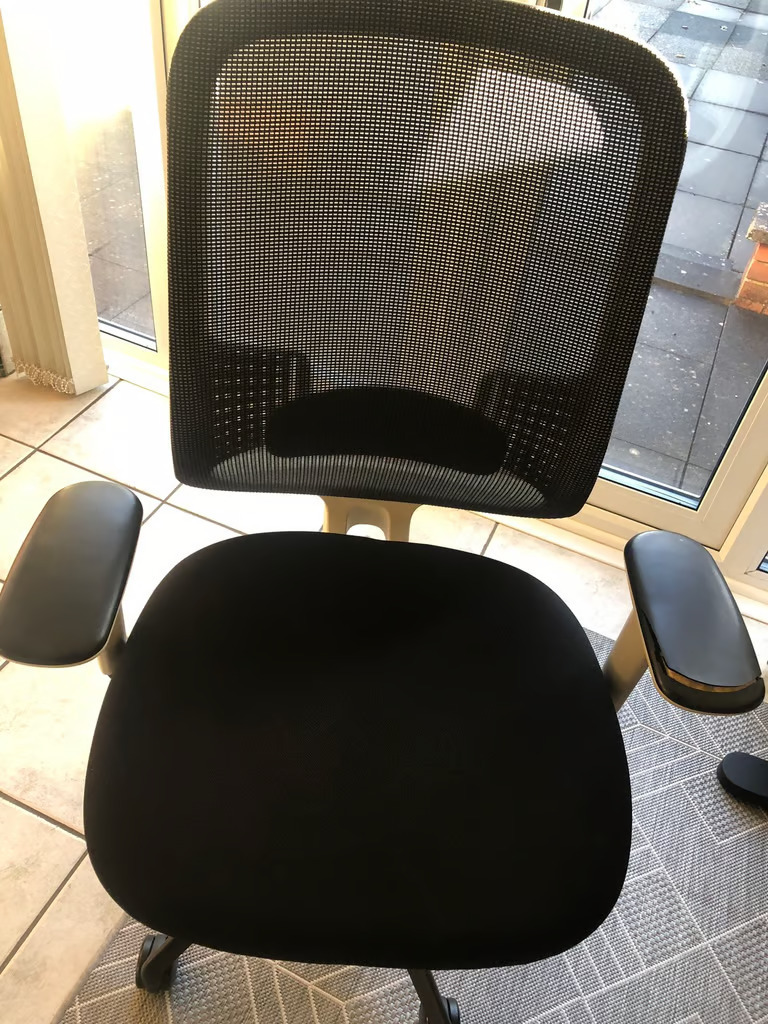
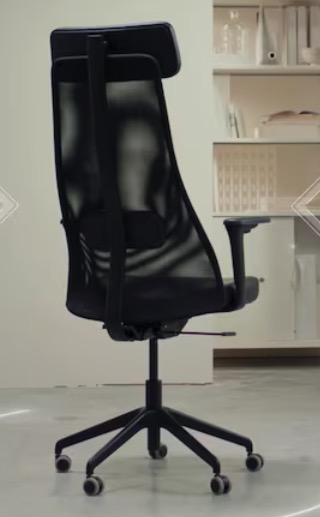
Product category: items_chair
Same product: no